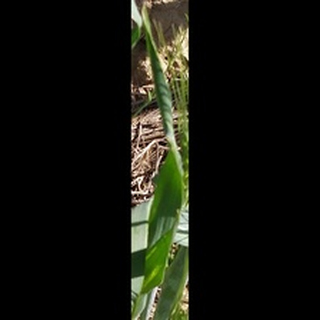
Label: healthy_wheat